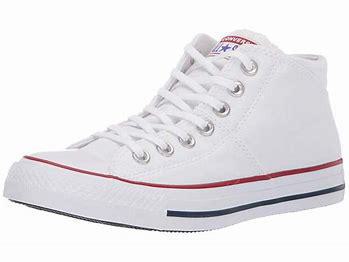
Brand: Converse
Model: Chuck Taylor Alt Star